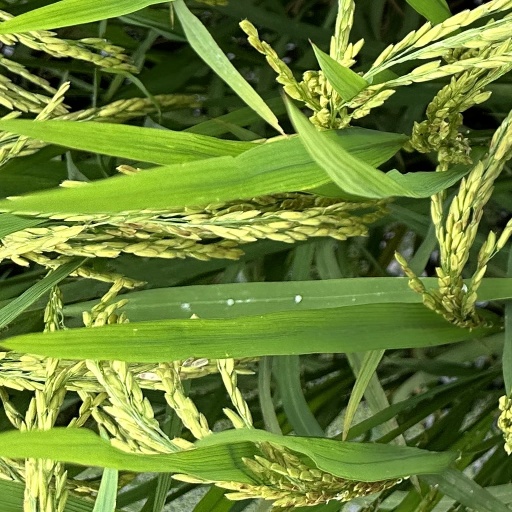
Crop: rice